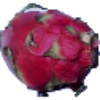
Label: Pitahaya Red 1